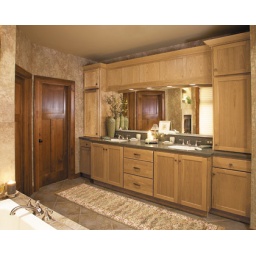
This bath cabinetry was created with the Bridgeport door style in Cherry finished in Natural.